W. Sterling Cary

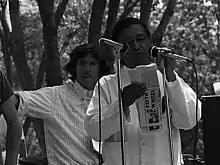
Cesar Chavez speaking at a United Farm Workers rally in 1974

Cary was elected committee chairman of a permanent "National Committee for Racial Justice Now" authorized by the United Church of Christ in 1965. At the annual UCC assembly in 1966, he condemned the Ku Klux Klan and other "insane bigoted mobs", and forcefully called for high-quality integrated schools and fairer employment laws. He was named executive coordinator of the committee in March 1966; at that time, he was also the vice president of the Manhattan division of the Protestant Council of the City of New York and a member of the Mayor of New York's youth task force. Cary advocated for racial justice both within the UCC, calling for increased funding to build new churches in Black communities, and on a broader scale by helping to establish the "National Committee of Negro Churchmen" which promoted the Black Power movement. The organization purchased a full-page ad in "The New York Times" demanding changes to segregated schools and discriminatory laws.